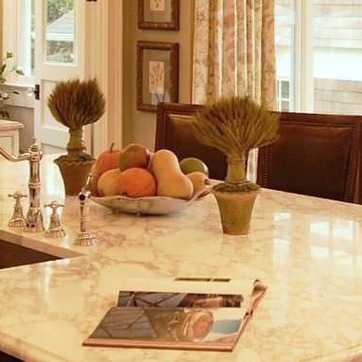
Material: food